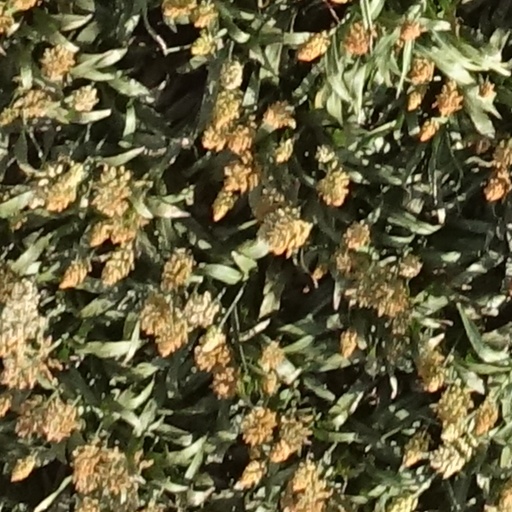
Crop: sorghum